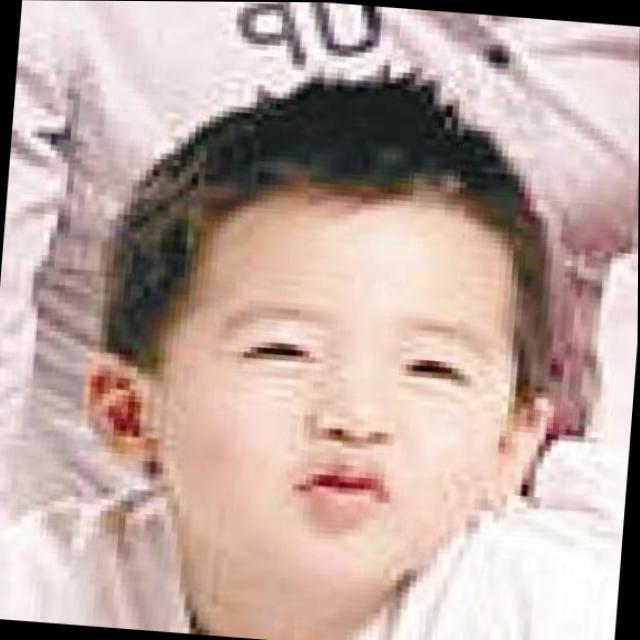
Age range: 0-12